Nottingham High School

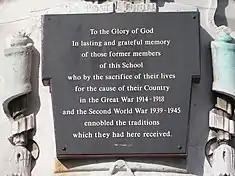
Affixed to the weathered, discoloured white stone war memorial is a black plaque with white text in Times New Roman font. The text, which is centred and has generous line spacing, reads: "To the Glory of God / In lasting and grateful memory / of those former members / of this School / who by the sacrifice of their lives / for the cause of their Country / in the Great War 1914 – 1918 / and the Second World War 1939 – 1945 / ennobled the traditions / which they had here received."

An annual Remembrance Day service on 11 November is attended by the whole school with the headmaster, president of the Old Nottinghamians and the school captain placing wreaths at the war memorial. Scholars attend a morning special assembly usually in the Player Hall, at which a minute's silence is observed. Representatives of the school's Combined Cadet Force mark their respect with a parade around the main school building.